Fahrenhype 9/11

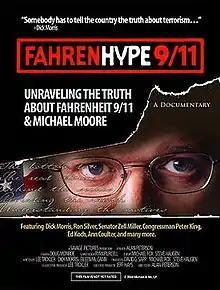
A promotional poster.

Fahrenhype 9/11 (stylized FahrenHYPE 9/11) is a 2004 documentary video made in response to Michael Moore's documentary "Fahrenheit 9/11". Part of a large group of documentaries that began appearing in the mid-2000s as improved technology allowed anyone to quickly and affordably create movies, the video was created in 28 days and was narrated by Ron Silver. Dick Morris (who also receives a co-writing credit), appears frequently, and features interviews with various political figures, including David Frum, Georgia Democratic Senator Zell Miller, social and political commentator Ann Coulter, and former Democratic New York City mayor Ed Koch.